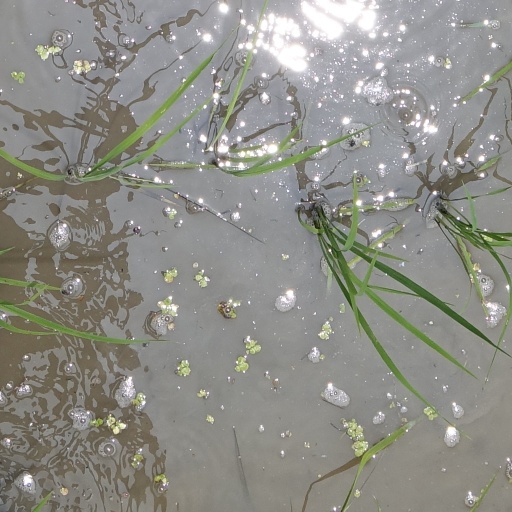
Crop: rice